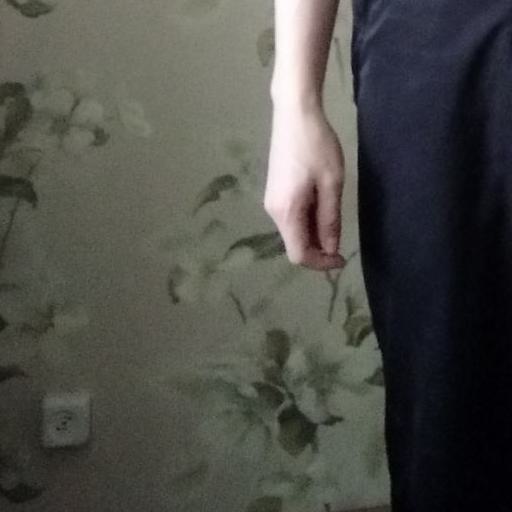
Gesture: no_gesture